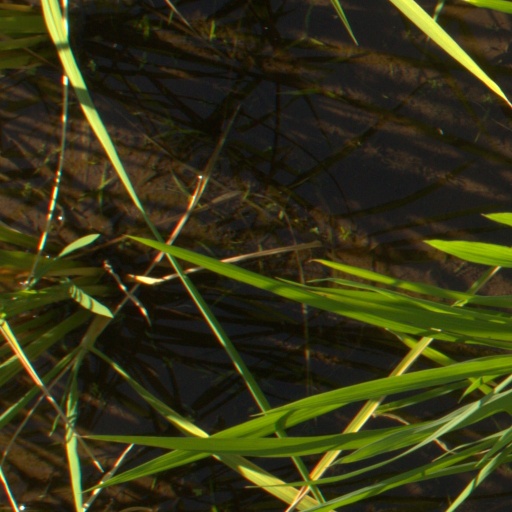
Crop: rice